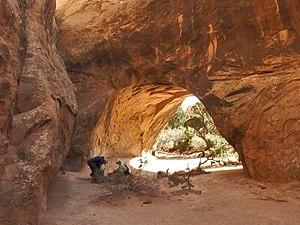
Le parc national des Arches est un parc national américain situé en Utah, dans l’ouest des États-Unis, non loin du parc national des Canyonlands. Il est connu pour sa grande concentration d’arches rocheuses naturelles, mais aussi par des falaises et buttes travaillées par l'érosion.